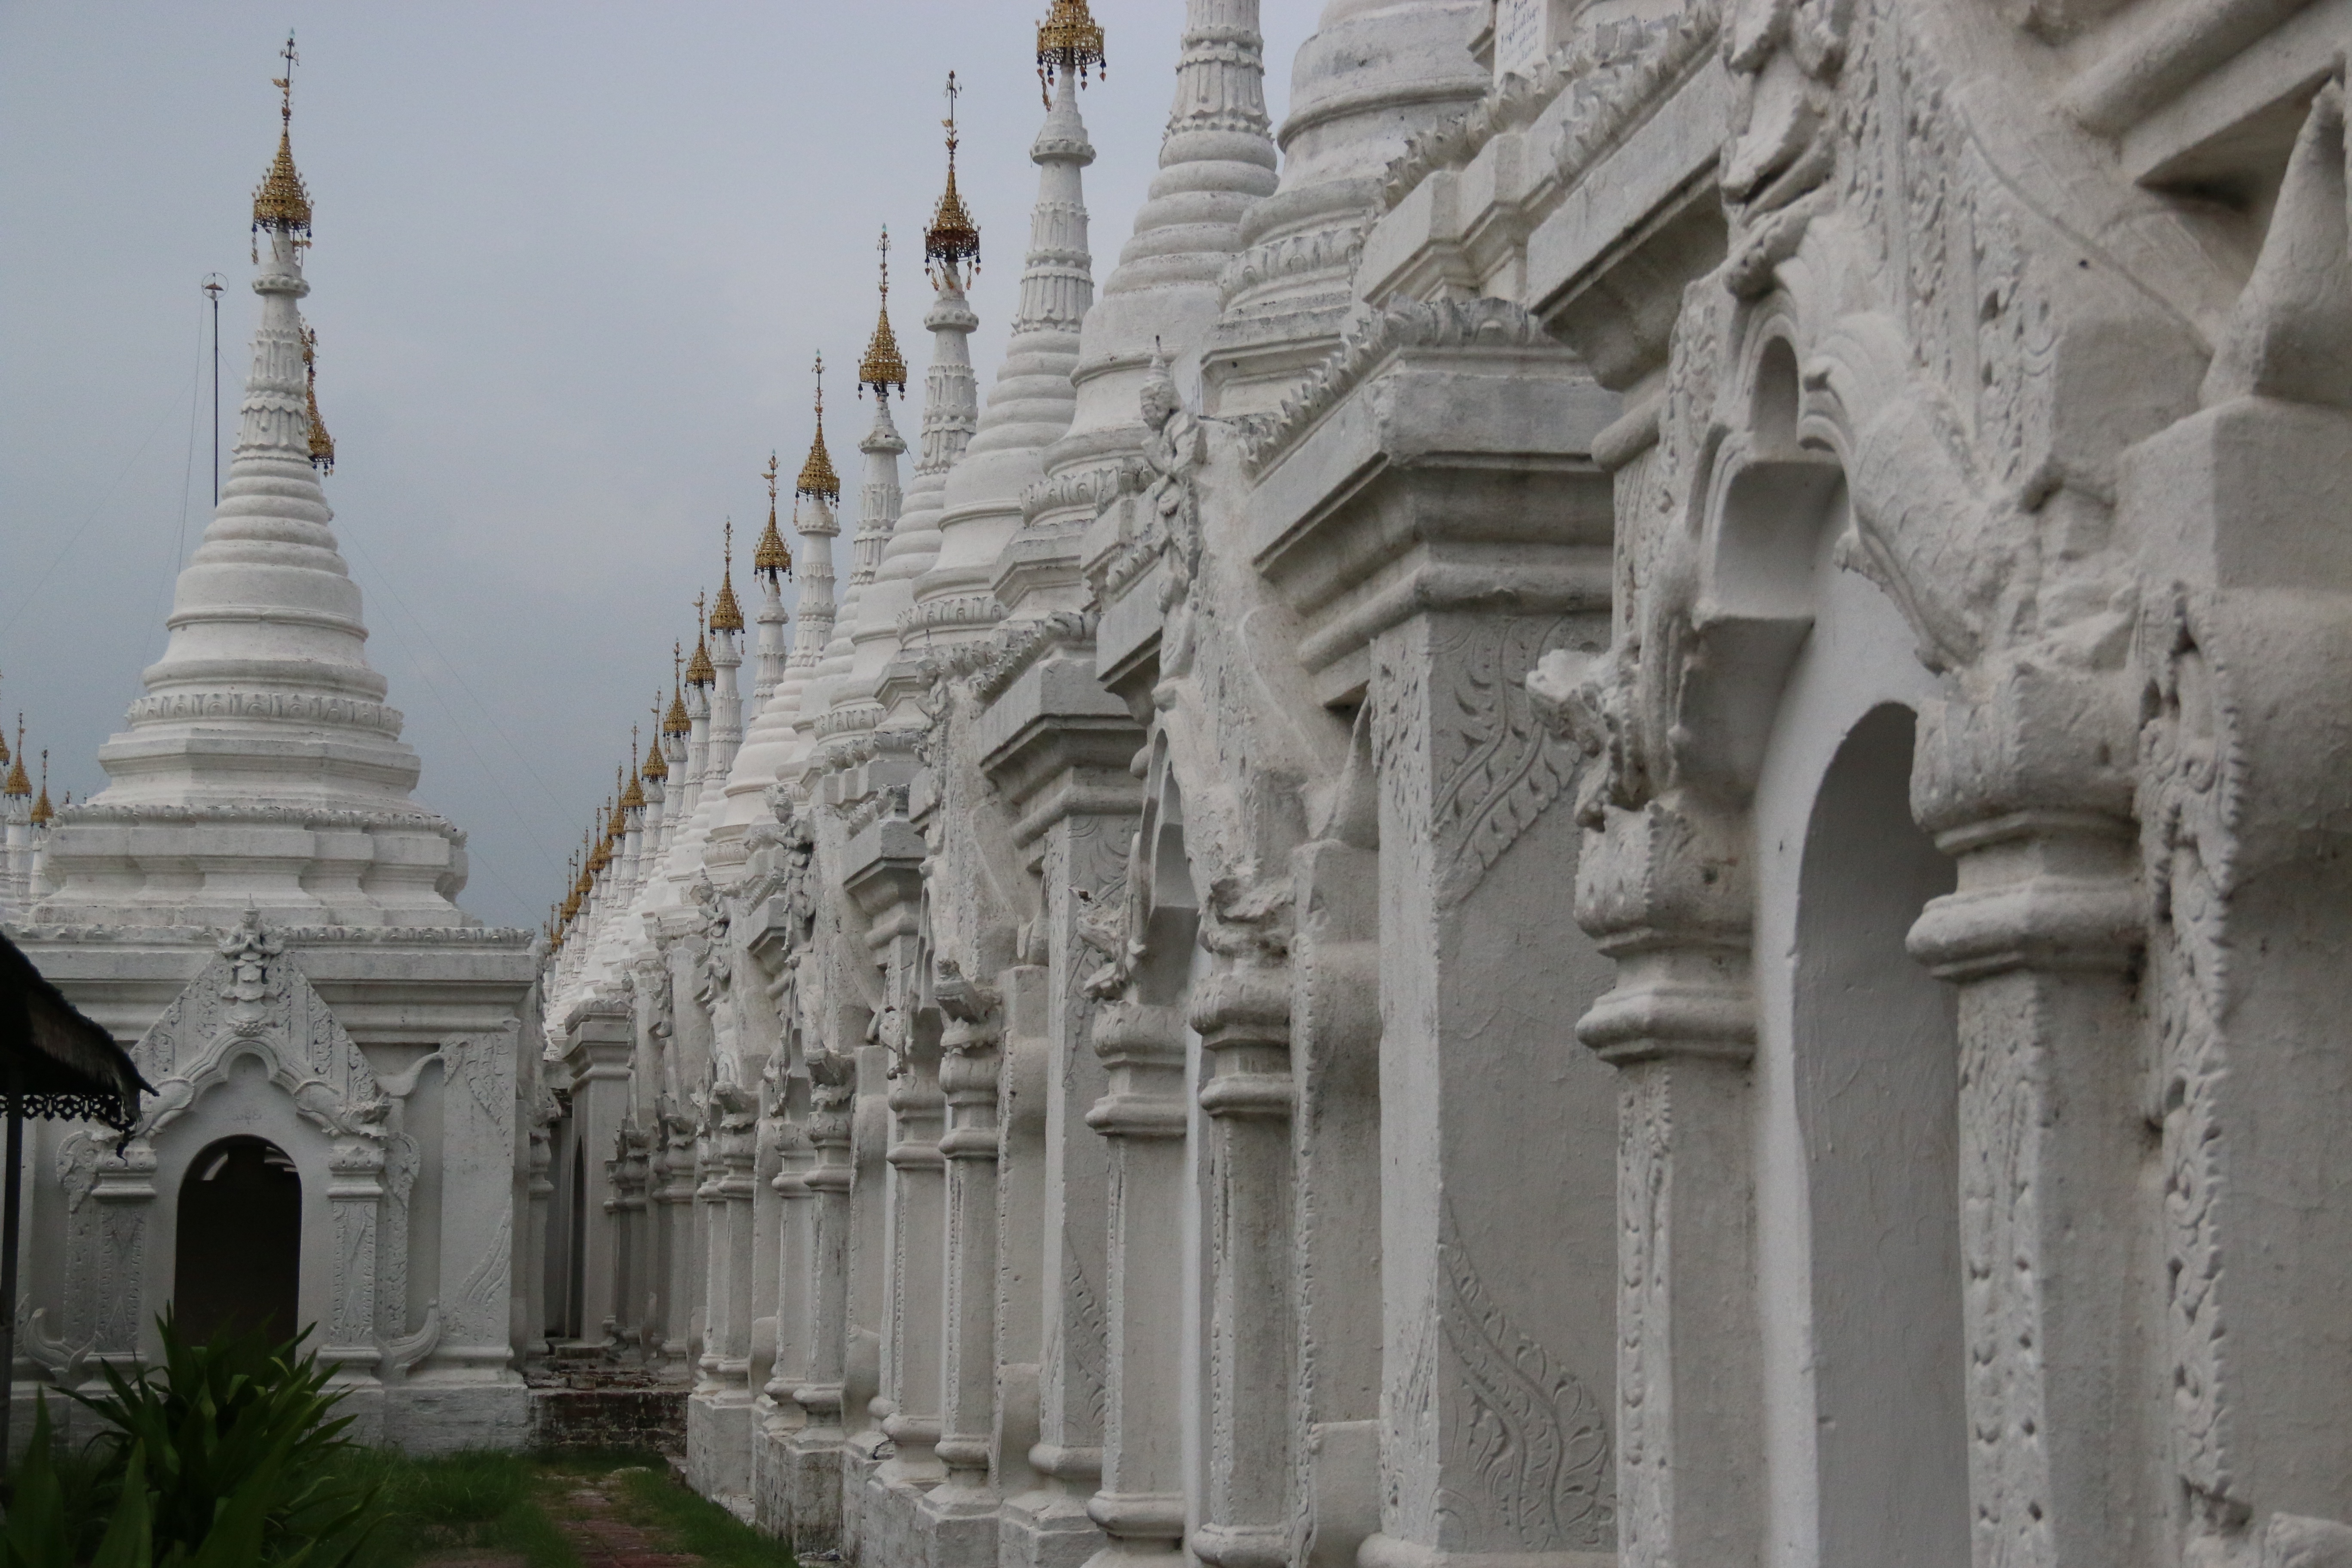
historic site, landmark, building, temple, hindu temple, place of worship, stone carving, ancient history, column, palace